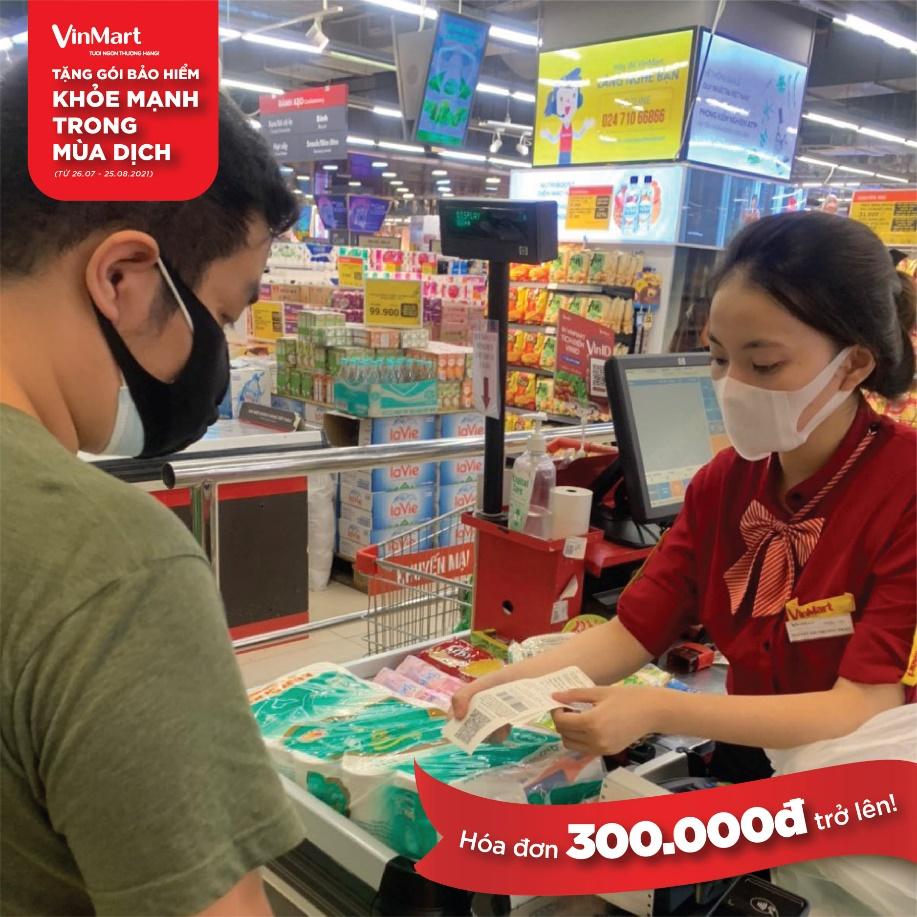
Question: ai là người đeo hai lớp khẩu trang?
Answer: người đàn ông đeo hai lớp khẩu trang